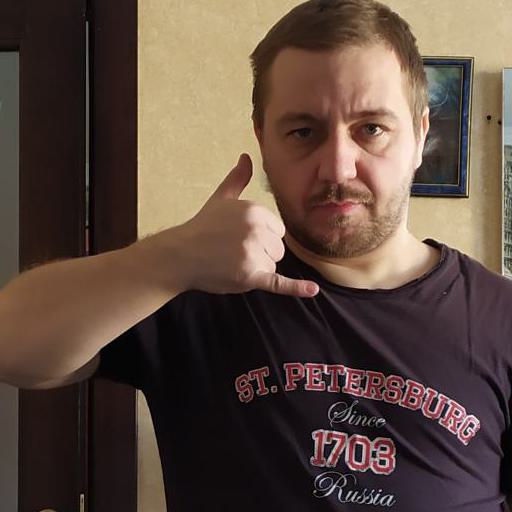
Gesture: call